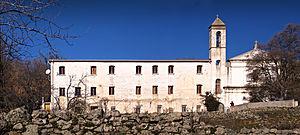
Calacuccia (Corse) - Couvent Saint-FrançoisCorsu: Calacuccia (Corsica) - Cunventu San Francescu
Niolo est une ancienne piève de Corse. Située dans le centre-nord de l'île, elle relevait de la province de Corte sur le plan civil et du diocèse d'Aléria sur le plan religieux.
Calacuccia est une commune française dans la circonscription départementale de la Haute-Corse et le territoire de la collectivité de Corse. Le village appartient à la piève de Niolo dont il est historiquement le chef-lieu.
Île où, dès l'Antiquité, la religion dominante est le catholicisme, la Corse a vu s'élever sur son sol des dizaines de couvents, presque un par pieve.